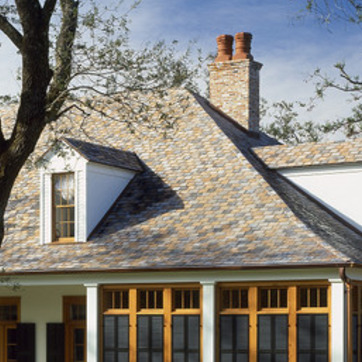
Material: other